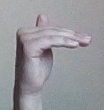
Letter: khaa